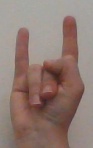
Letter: la